Duane W. Martin

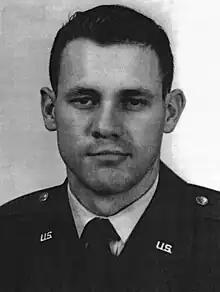
Official picture of Duane Martin

Duane Whitney Martin (January 2, 1940 – July 16, 1966) was an American Air Force officer and prisoner of war during the Vietnam War. He was killed by locals two and a half weeks after he and Dieter Dengler escaped from a Pathet Lao prison camp.